Leininger Sporn

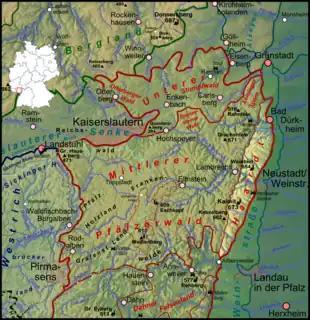
Relief of the Palatine Forest. Right: the Haardt (highlit) and above that (north) the Leininger Sporn

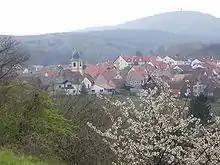
View from the Felsenberg-Berntal Nature Reserve

The Leininger Sporn is a highly prominent ridge in the northeast of the Palatinate Forest in western Germany, mainly composed of the rock formations of the Middle and Upper Bunter. It forms the western edge of Upper Rhine Plain between Grünstadt in the north and Leistadt, a village in the county of Bad Dürkheim, in the southeast. In the natural region system of the German Central Uplands it is considered one of the four sub-units of the Middle Palatinate Forest.